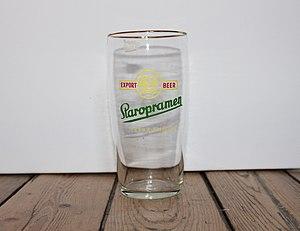
Verre à Bière Staropramen Praha-Smichov
Staropramen est une marque de bière et l'une des plus grosses brasseries de République tchèque, appartenant au groupe Molson Coors Brewing Company.